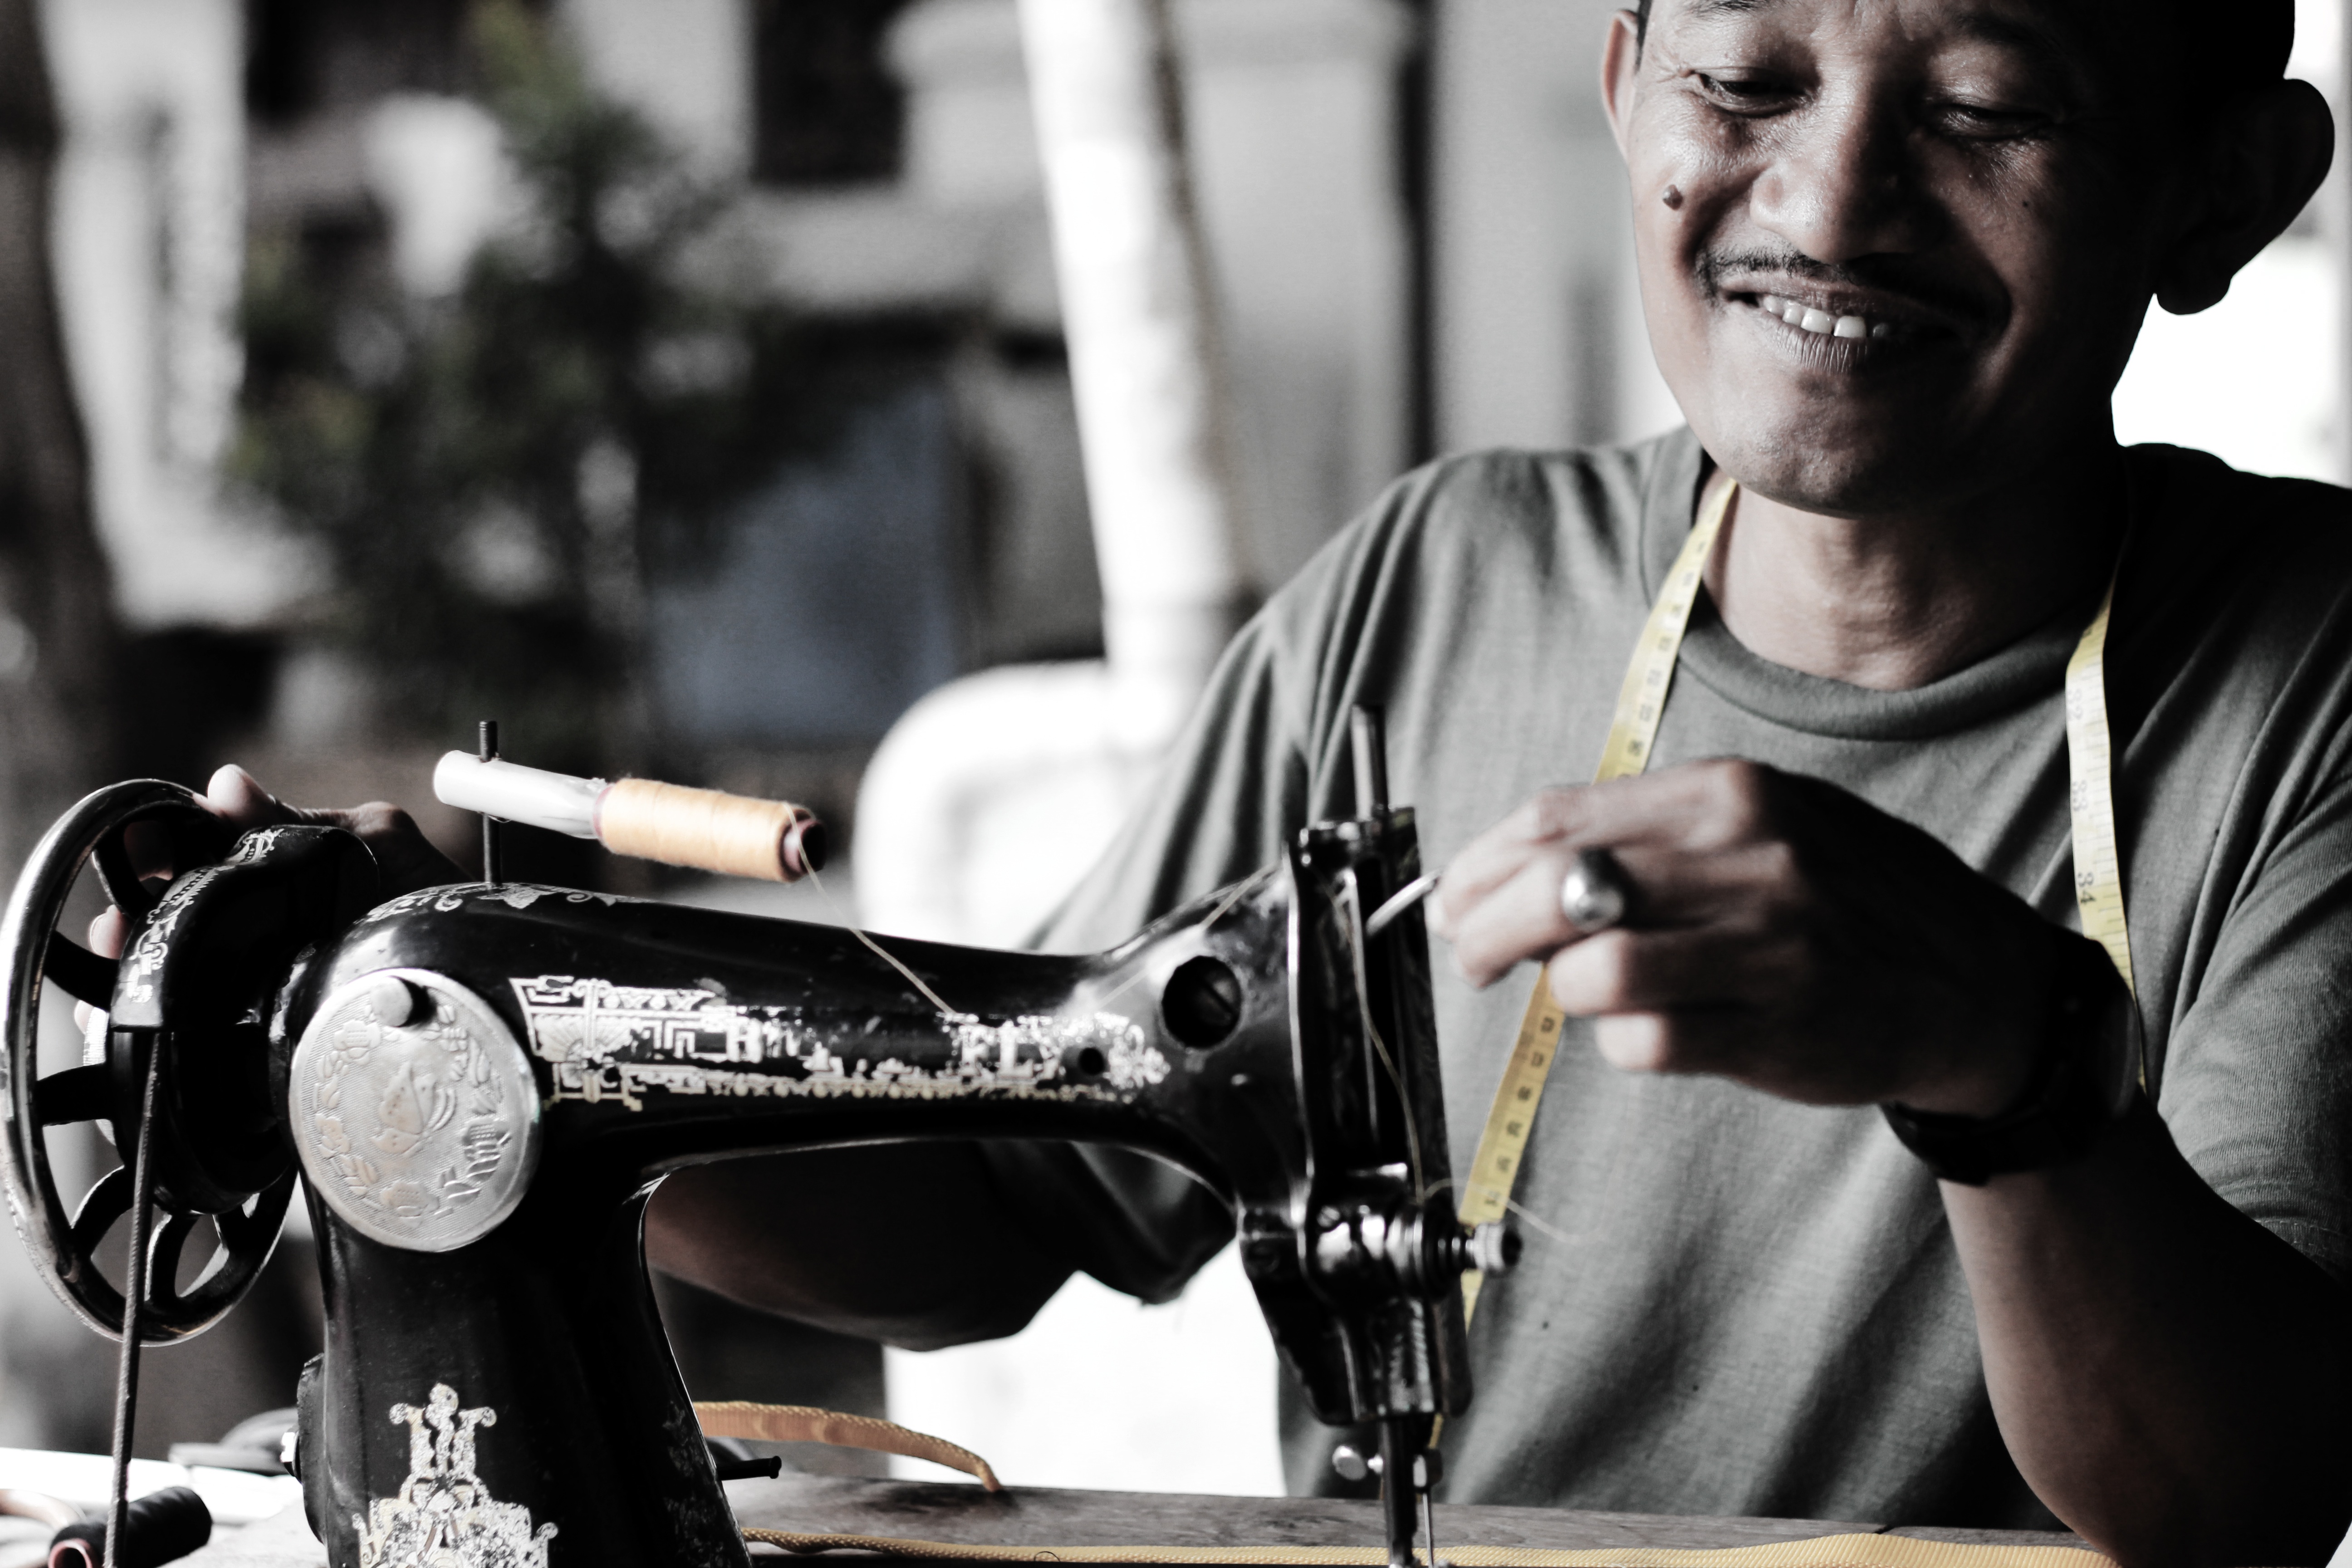
person, musician, drum, muscle